Ali Atay

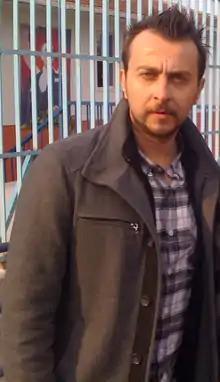

He is of Laz descent from Rize. Atay graduated from the theatre department of Mimar Sinan Fine Arts University. He is best known for his role as Mecnun in the hit surreal comedy series "Leyla ile Mecnun". He is the recipient of the Tribeca Best Actor Award. He has appeared in more than fifteen films and theatre plays since 1999.